Ken Veevers

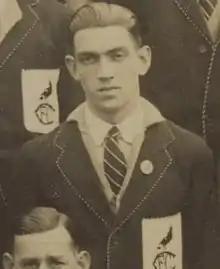
Veevers in 1929

Ken Veevers (29 July 1909 – 13 February 1973) was a former Australian rules footballer who played with Collingwood and Fitzroy in the Victorian Football League (VFL).